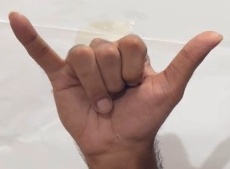
ASL sign: Y